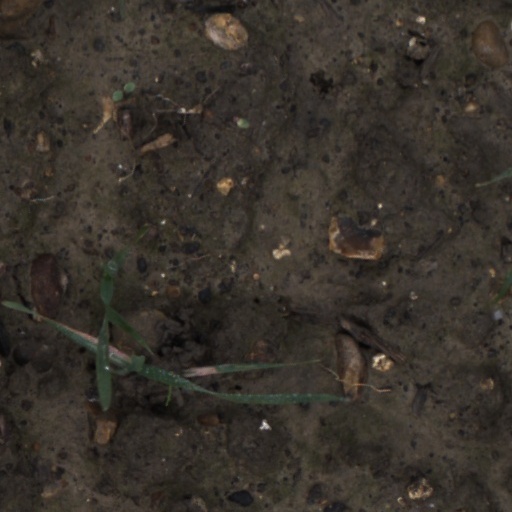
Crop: wheat